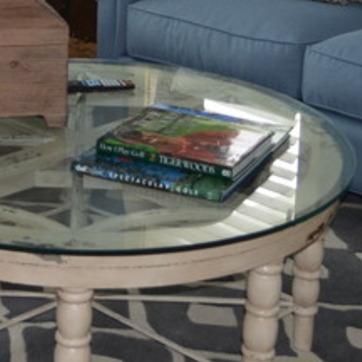
Material: paper